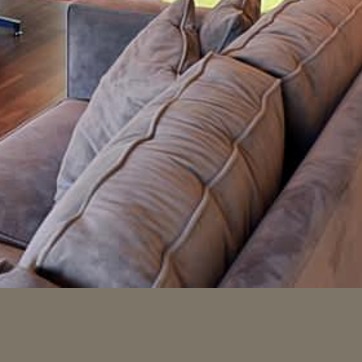
Material: fabric